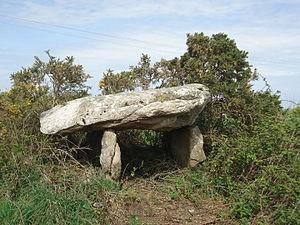
Dolmen de Kerclément à Belz dans le Morbihan
Cet article recense les sites mégalithiques du Morbihan, en France.